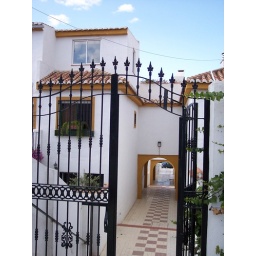
The master bedroom and the roof terrace extend over the arched walkway.